Sanctuary season 2

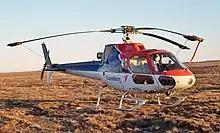
The idea behind "Next Tuesday" came when Damian Kindler and Martin Wood found a rescue helicopter that was for sale.

"Fragments" was written to be in real time format. Kindler described the episode as a "nice procedural, with heart," that follows the same style as episodes of the medical drama "ER", where "stuff goes down and you have to kind of follow the team in different aspects and see how they're handling the situation." The idea behind "Next Tuesday" came when Kindler and Wood noticed a rescue helicopter that was available for rent, prompting the two to come up with a "helicopter story." The episode also introduces a next level in Will and Magnus' friendship; arguments, which would create a "far more realistic thread of tension" between the two characters who "obviously love each other," and "obviously get along," which Kindler felt made a "cool character layer." This was also based on the producers themselves, who despite being good friends, often argue while producing the series.